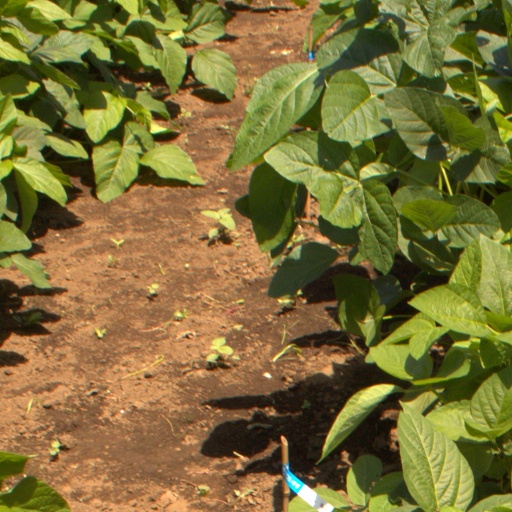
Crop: soybean